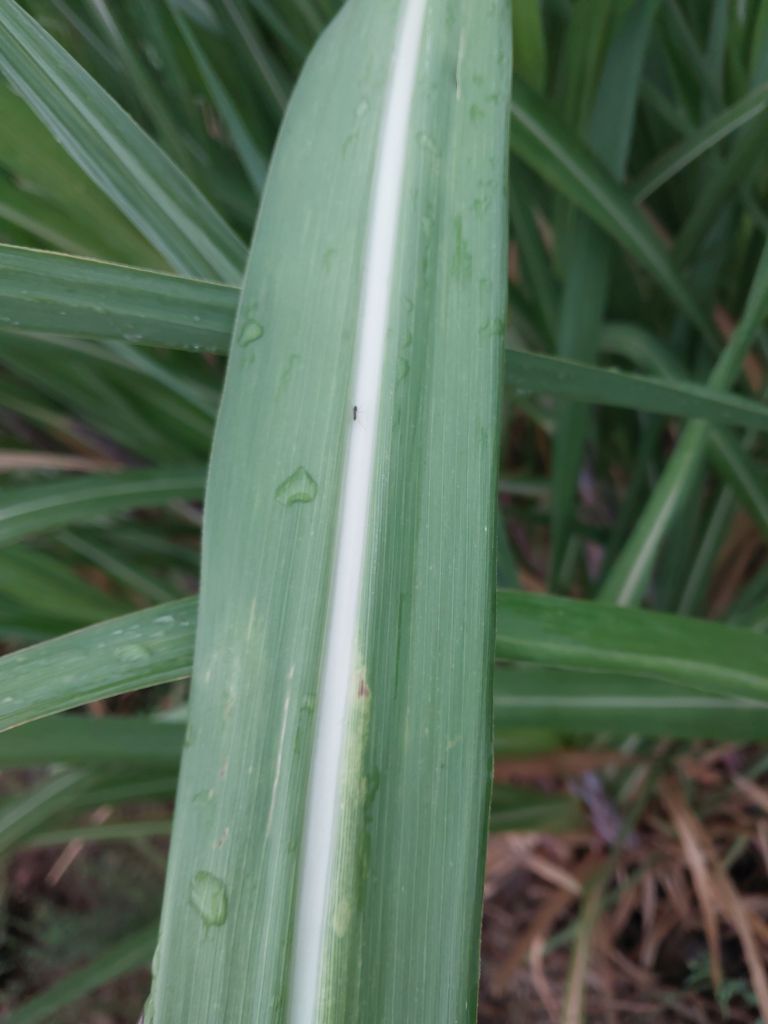
Label: Healthy